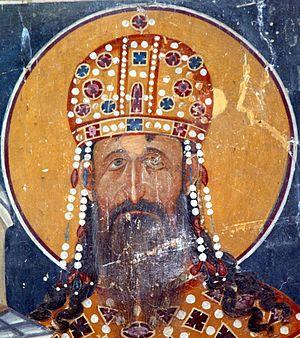
Un ktitor ou ktetor est une personne qui fournit les fonds pour la construction ou la reconstruction d'une église orthodoxe ou d'un monastère, pour l'ajout d'icônes, fresques et autres travaux de l'art. Un terme catholique équivalent est un donateur. La forme féminine est ktitorissa ou ktetorissa.
Stefan Uroš II Milutin Nemanjić, en serbe cyrillique Стефан Урош II Милутин Немањић, en français Étienne Milutine ou Miloutine, fut roi de Serbie de 1282 à 1321, souverain de la dynastie des Nemanjić. Il était le fils d'Uros Iᵉʳ et d'Hélène d'Anjou.
Cet article présente les faits marquants de l'histoire de la Serbie au Moyen Âge.
Andronic II Paléologue, né le 25 mars 1259 et mort au mont Athos le 13 février 1332, est un empereur byzantin du 11 décembre 1282 au 23 mai 1328. Il est le fils de Michel VIII Paléologue et de Théodora Vatatzès.